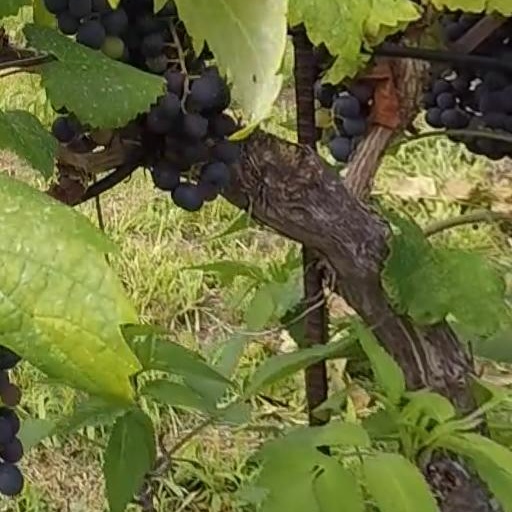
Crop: grape